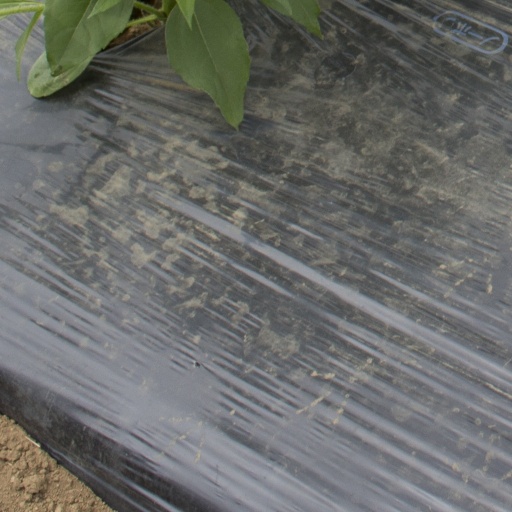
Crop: Jerusalem artichoke